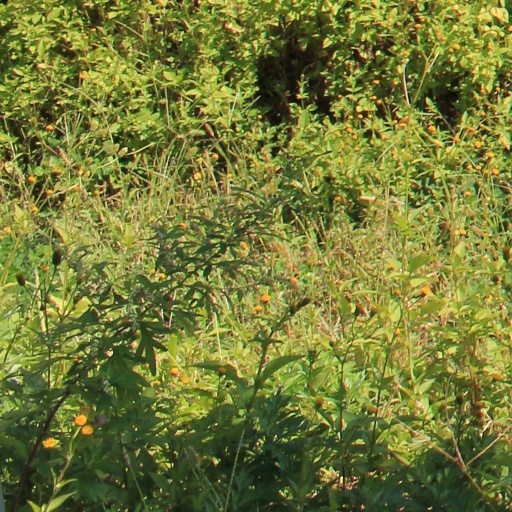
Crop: grape